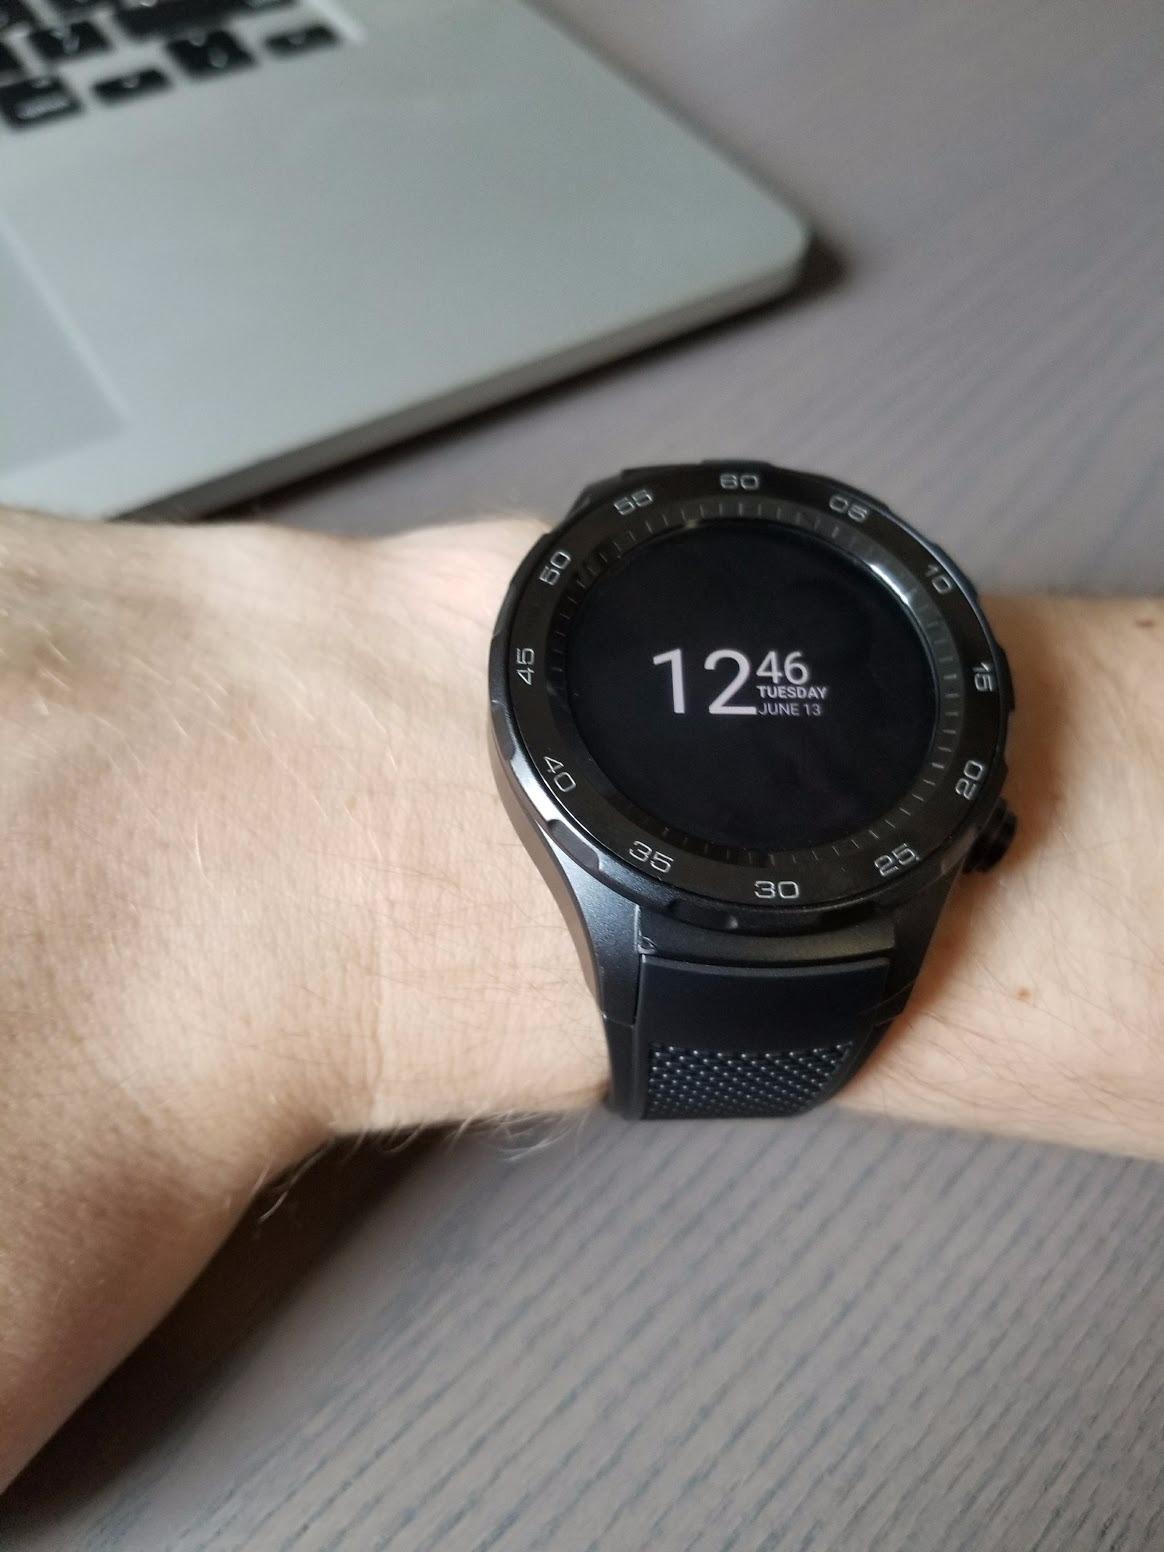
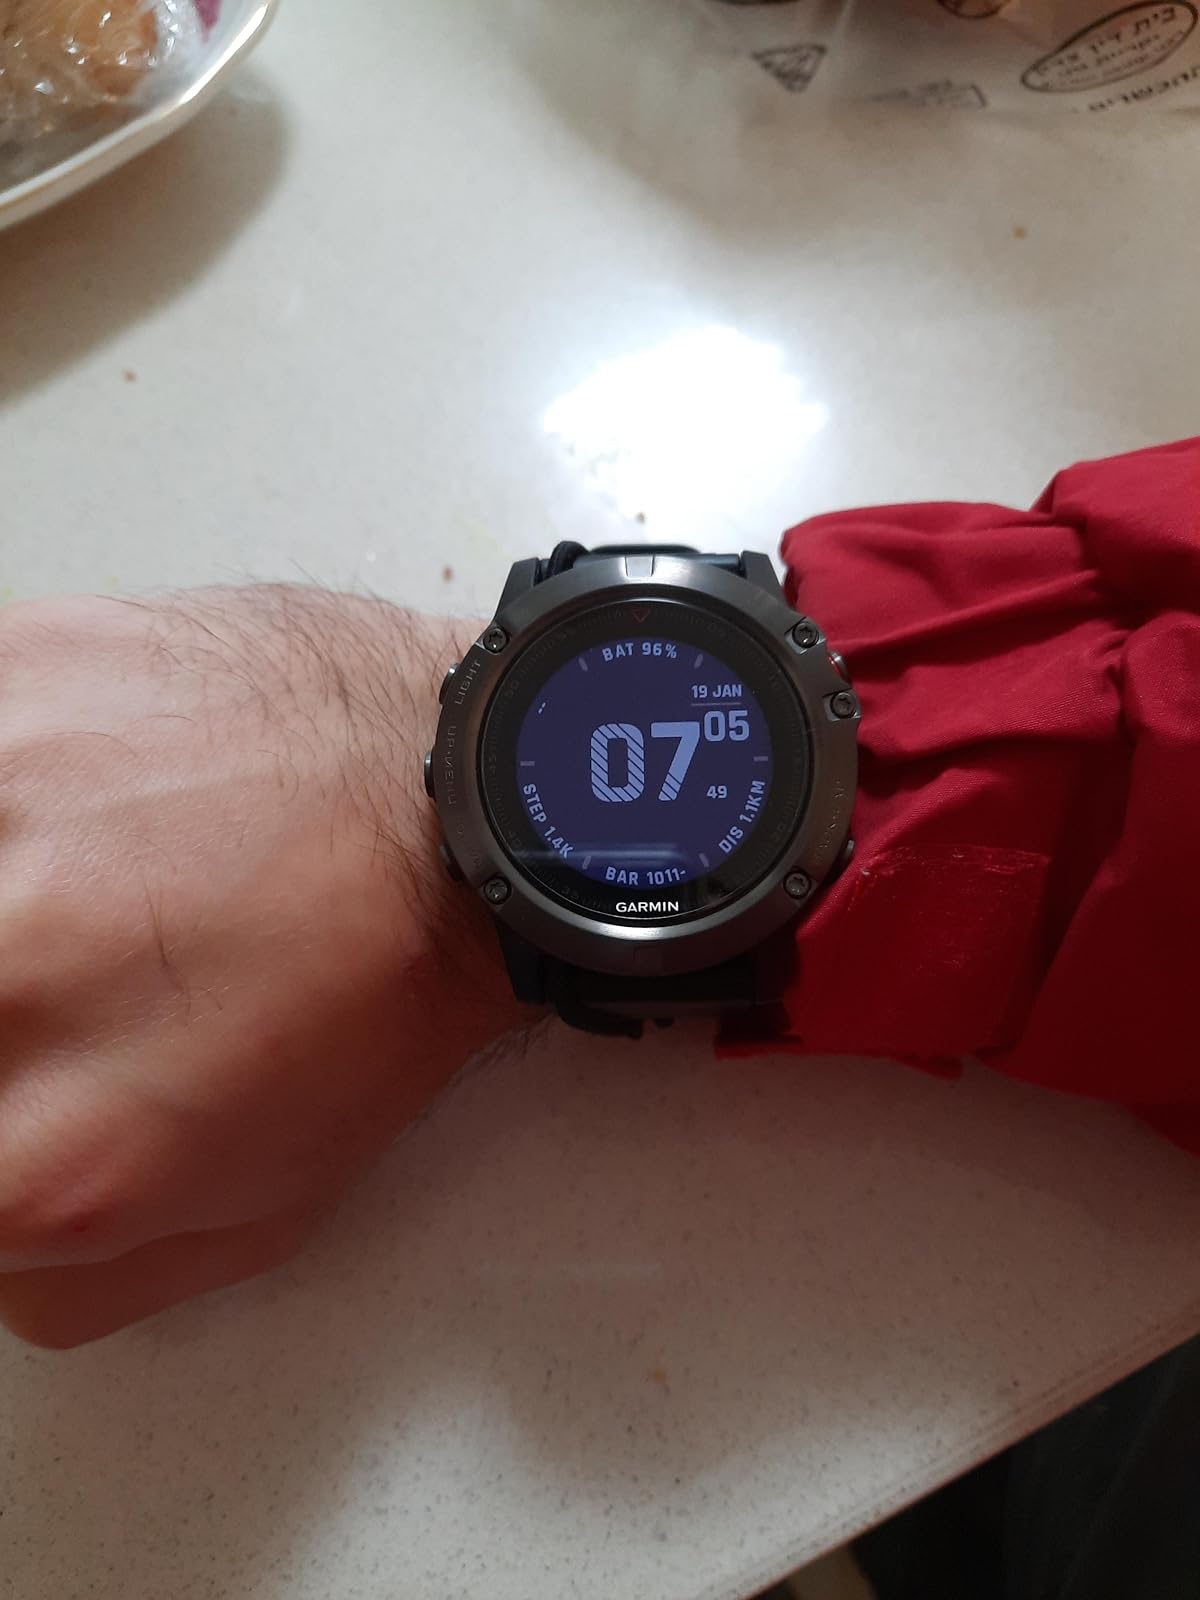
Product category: smartwatch
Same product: no